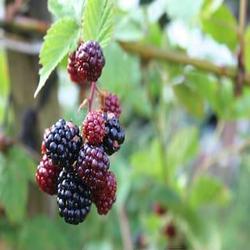
Label: Blackberry